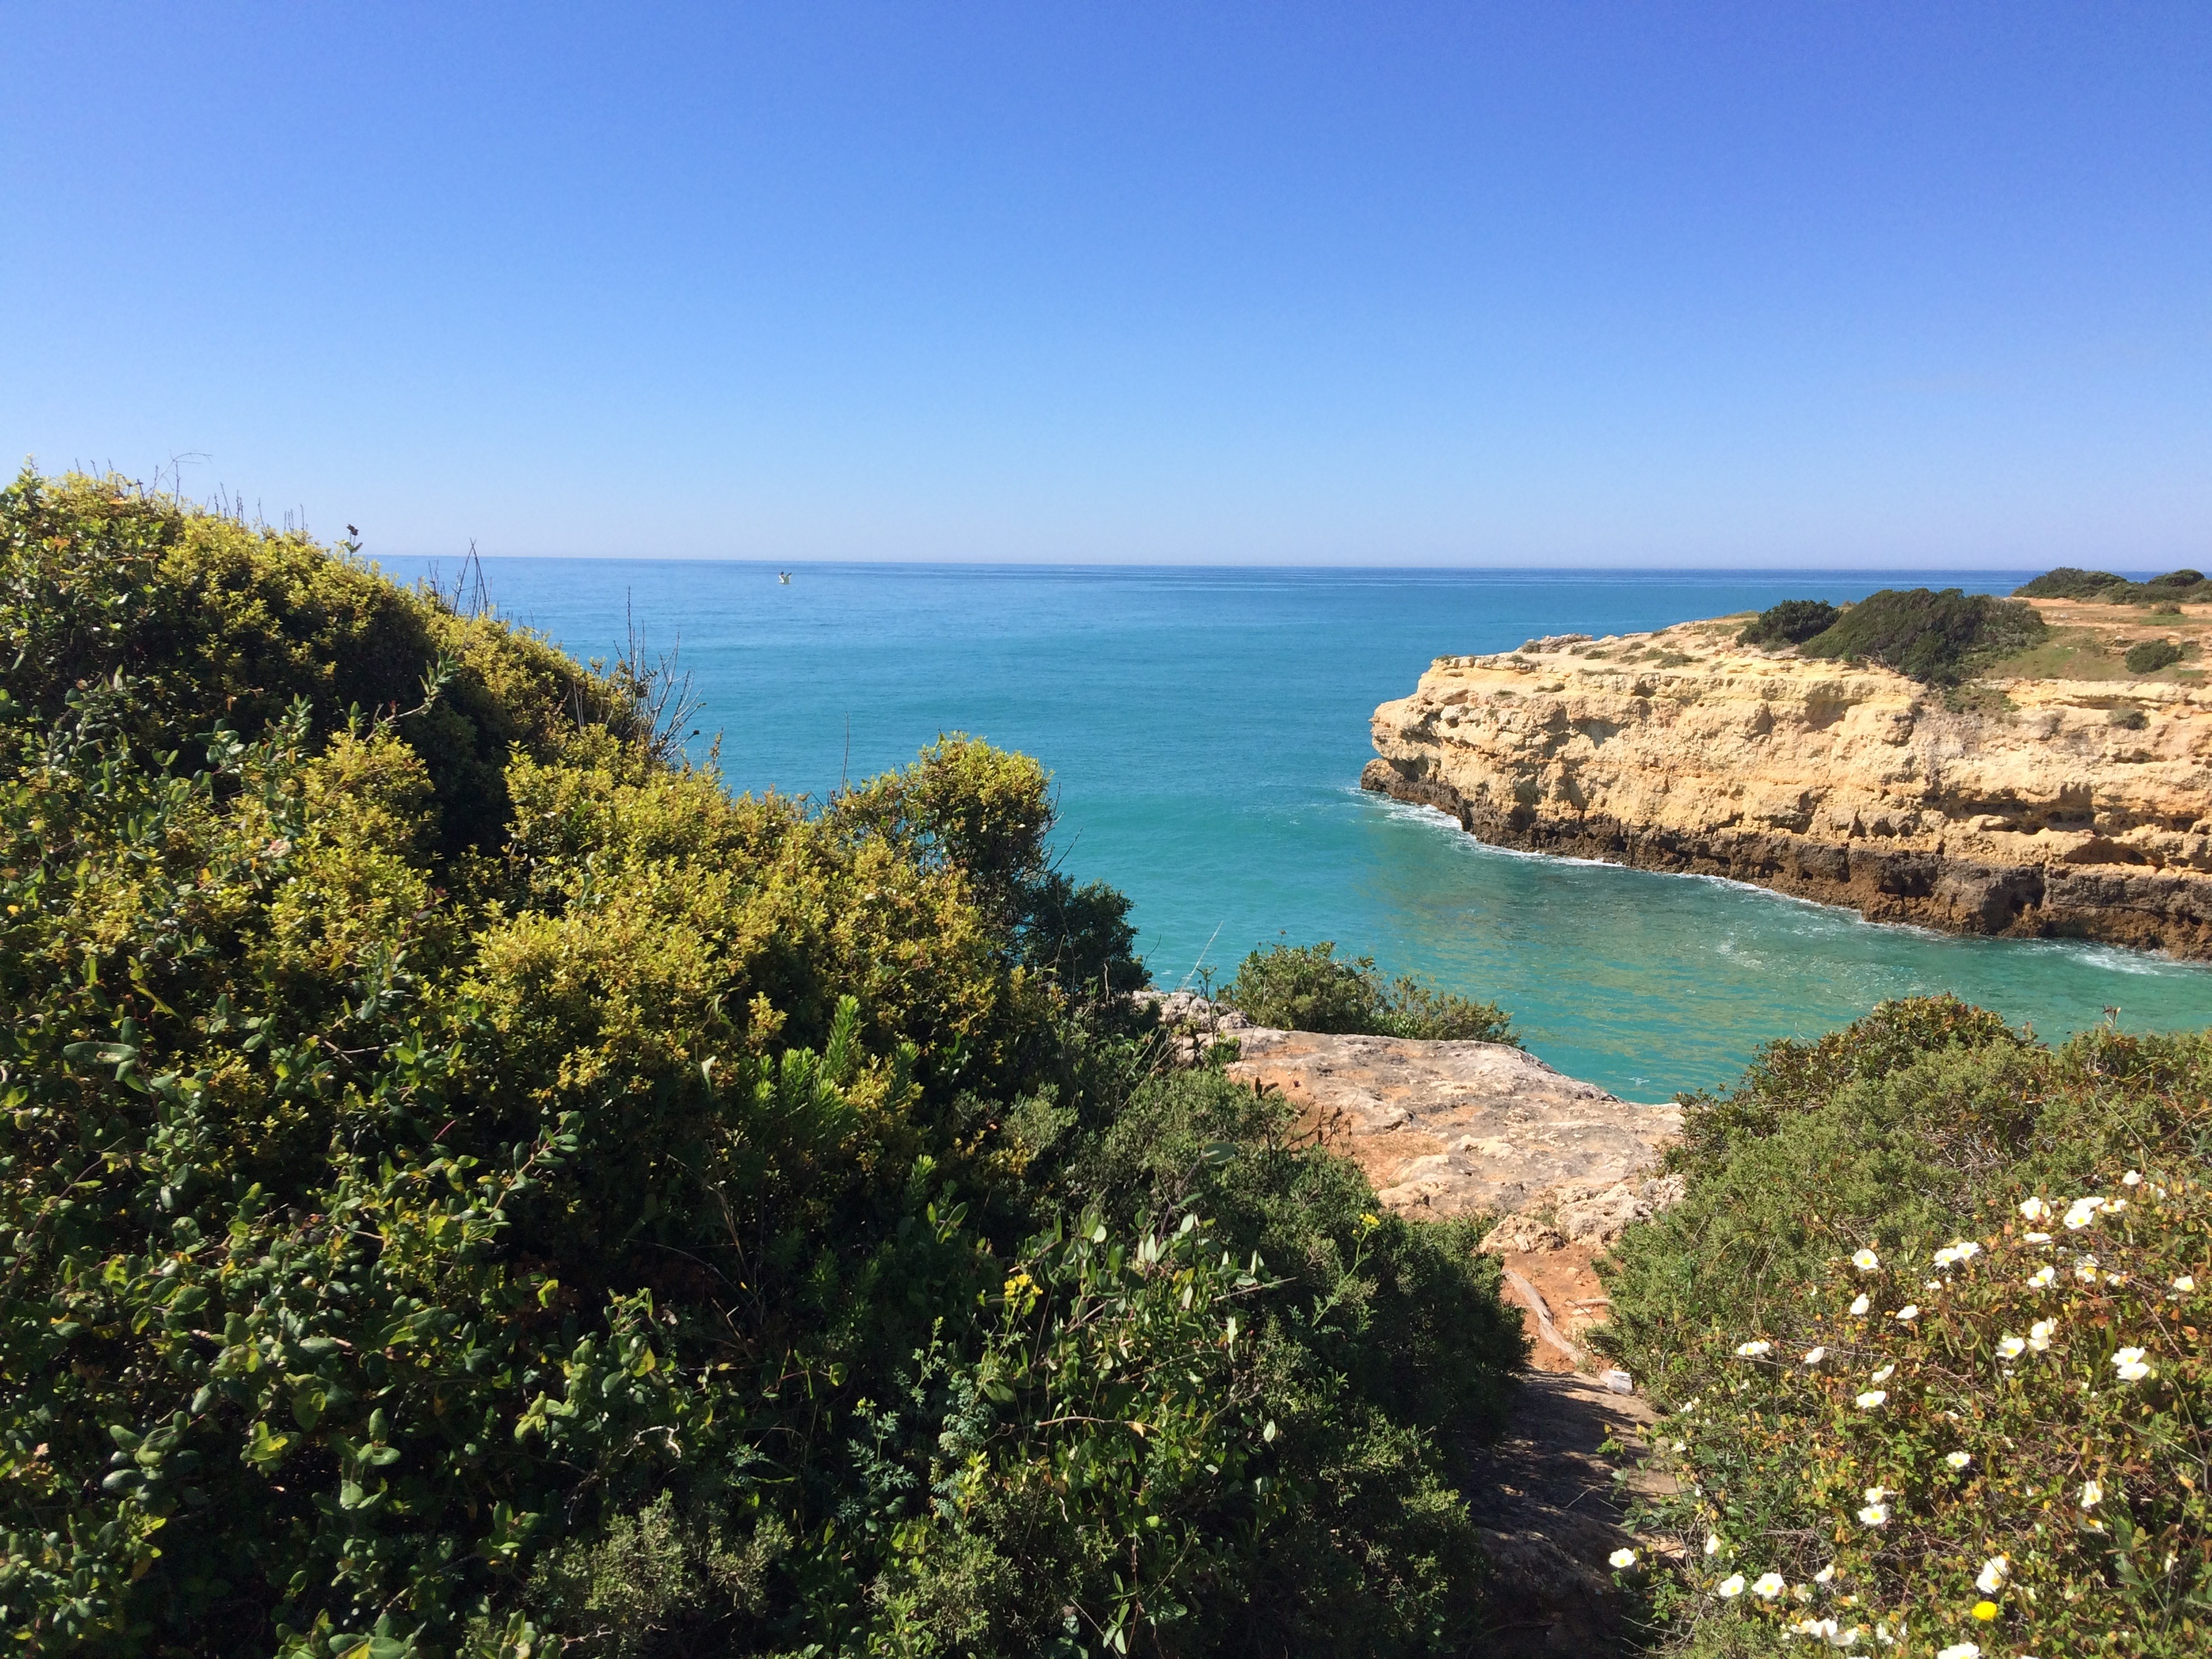
beach, landscape, sea, coast, ocean, shore, wave, vacation, cliff, cove, bay, silence, terrain, body of water, moments, atlantic, habitat, cape, handsomely, landform